T. D. Good

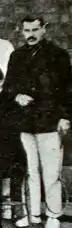
Good at the 1903 Irish Open

Good became the first non-English player to win a title at the All England Open Badminton Championships when playing with John Stokes in the men's handicap doubles at the 1902 All England Badminton Championships.